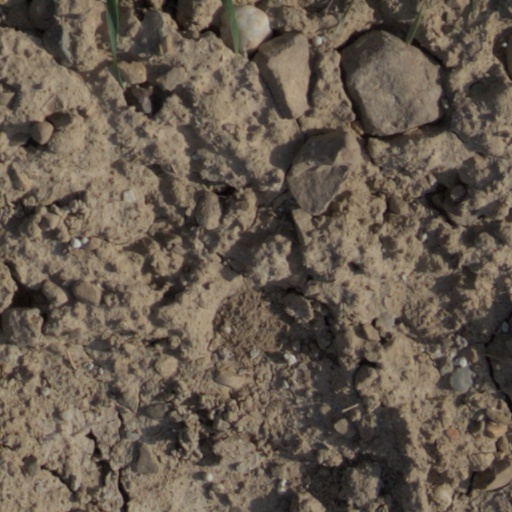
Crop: wheat